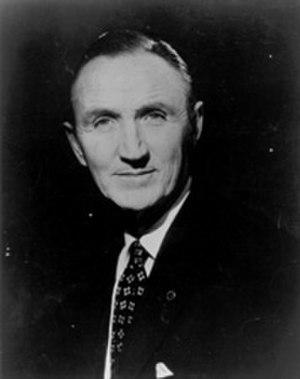
Les représentants du Montana sont les membres de la Chambre des représentants des États-Unis élus pour le Montana.
Les élections sénatoriales américaines de 1974 sont un ensemble d'élections qui se tiennent le 5 novembre 1974, concernent les 34 sièges de « classe 3 » sur les 100 sièges du Sénat des États-Unis. Le mandat des sénateurs dure six ans. 20 sièges démocrates sont en jeu, contre 14 sièges républicains.
Le Montana élit deux membres du Sénat des États-Unis : un sénateur de classe 1 et un sénateur de classe 2.